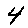
Label: 4